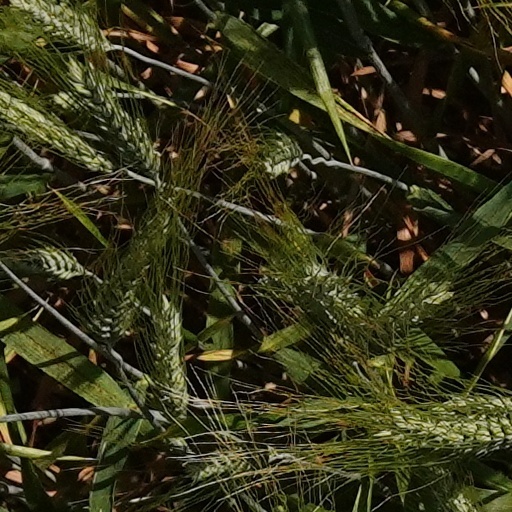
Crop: wheat